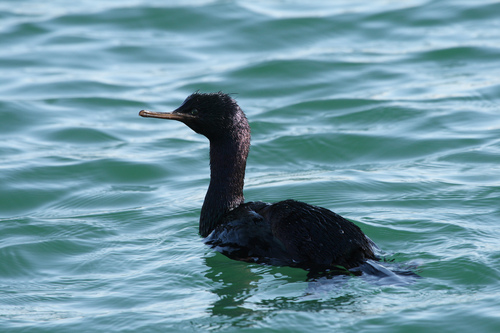
this bird is black all over its body and has a long neck.
a dark feathered bird with a long neck and long beak
this aquatic bird is pure black with a brown bill and swimming in water.
this bird is completely black with a long neck and a flat spoon shaped yellow bill.
a sleek black bird with a long flat yellow beak.
this bird is black and has a long, pointy beak.
this is an aquatic bird with black feathers, a deep yellow beak and a bright black eye.
this large black bird has a dark yellow bill with a rounded end.
a large black bird with a long neck and a long silver beak.
this bird has wings that are black and has a yellow bill
Species: Pelagic Cormorant